Travis Kittleson

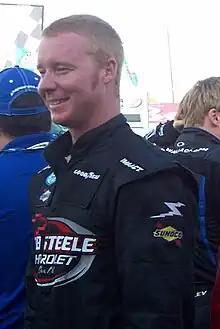
Kittleson at Milwaukee in 2009.

Travis Kittleson (born December 21, 1979) is an American former stock car racing driver from Merritt Island, Florida. Kittleson competed in 11 NASCAR Busch Series races between 2004 and 2009. He also competed in eight NASCAR Craftsman Truck Series events between 2007 and 2008. Kittleson also competed in the X-1R Pro Cup Series and the ASA National Tour.